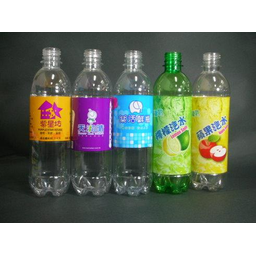
Label: bottles